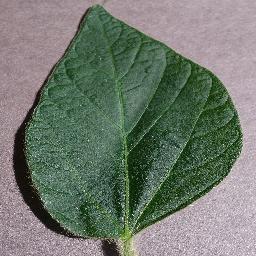
Label: Soybean___healthy